William Madison Wood

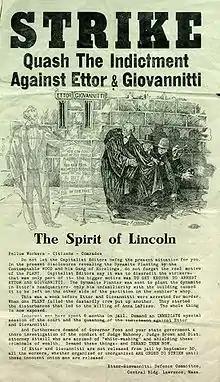
A strike pamphlet, September 1912

In 1912, the Lawrence Mill workers, organized and backed by the union, IWW, went on strike. William Wood was required to shorten the work week for all employees. He did cut the work week from fifty-six hours to fifty-four hours, but he also increased the speed at which the looms ran in order to keep from losing profits. The workers were angry that they were working just as hard and producing just as much as they would in a fifty-six-hour week, but only getting paid for fifty-four hours.